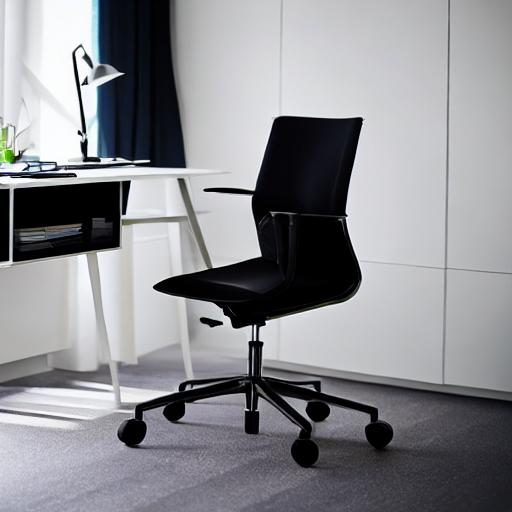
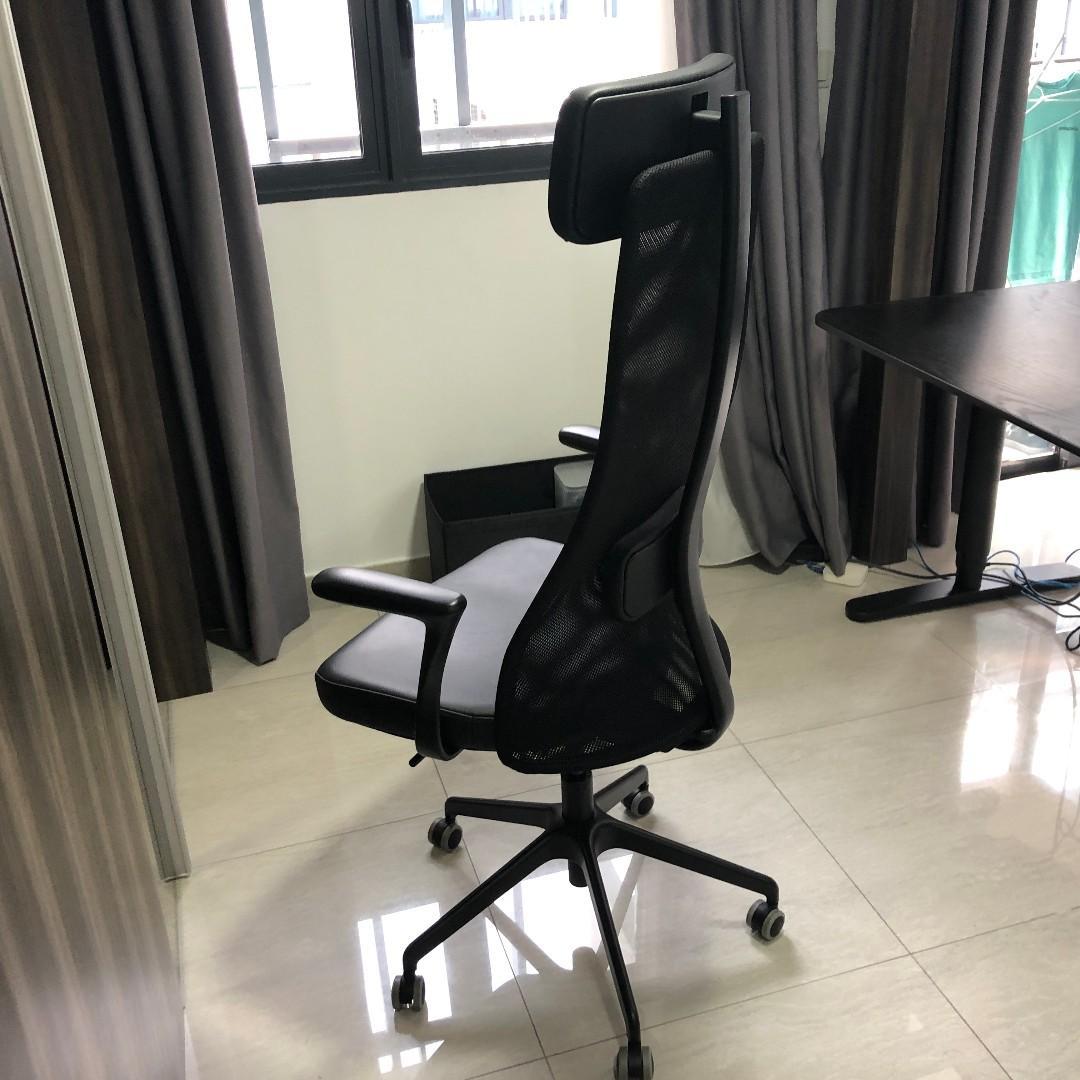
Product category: items_chair
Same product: no